Swan

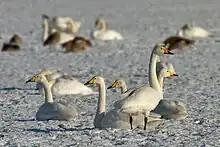
Whooper swans migrate from Iceland, Greenland, Scandinavia, and northern Russia to Europe, Central Asia, China, and Japan

Swans are generally found in temperate environments, rarely occurring in the tropics. Four (or five) species occur in the Northern Hemisphere, one species is found in Australia, one extinct species was found in New Zealand and the Chatham Islands, and one species is distributed in southern South America. They are absent from tropical Asia, Central America, northern South America and the entirety of Africa. One species, the mute swan, has been introduced to North America, Australia and New Zealand.